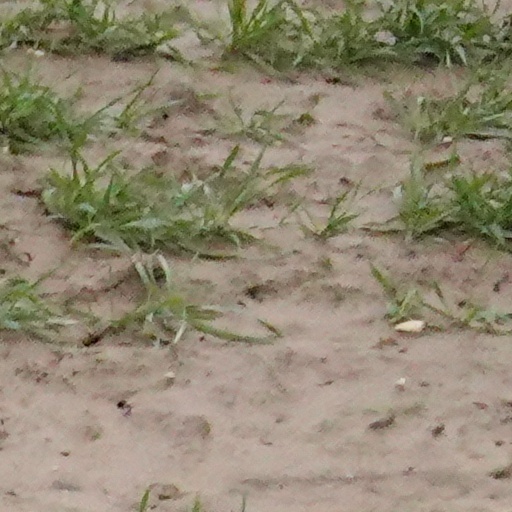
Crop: wheat